Quezon, Isabela

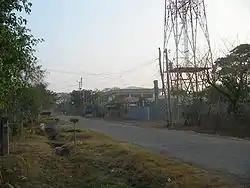
The municipal hall and a cellular relay station.

The commercial activity in Quezon is concentrated within and around the perimeter of the Public Market. It is the primary source of staple and convenience goods and services for the Poblacion and neighboring barangays. In the public market and around the commercial district are retail and wholesale trade, small-scale restaurants (carinderias), videoke bars, mini-stores (sari-sari stores) and a number of other businesses of trading establishments.